Suburban Legends

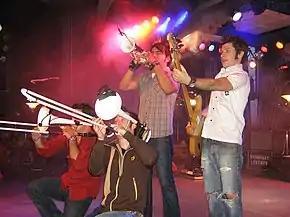
Suburban Legends playing at Tomorrowland Terrace in 2006

At 12:25 AM on October 19, 2005, trombone player Dallas Cook was killed in a hit-and-run motorcycle accident on the Costa Mesa Freeway. A few days after the incident, a large group of Suburban Legends' fans and Dallas' friends and family gathered nearby the ESPN Zone at Disneyland Resort's Downtown Disney, where the band played their many performances in the early 2000s, to share their memories of Cook. On November 29, 2005, the band performed a benefit show for the Dallas Cook Memorial Fund, which was as set up in Cook's honor to donate money to the Huntington Beach High School instrumental music program. The performance also featured former members Tim Maurer, Chris Maurer and Aaron Bertram returning for one final show, and trumpet player Vince Walker permanently switching to the vocalist position.